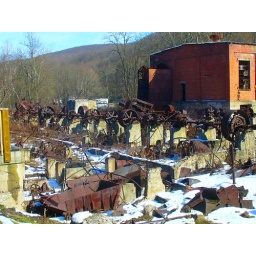
The gears of the saw mill, these gears sat underneath the floor of the building originally.